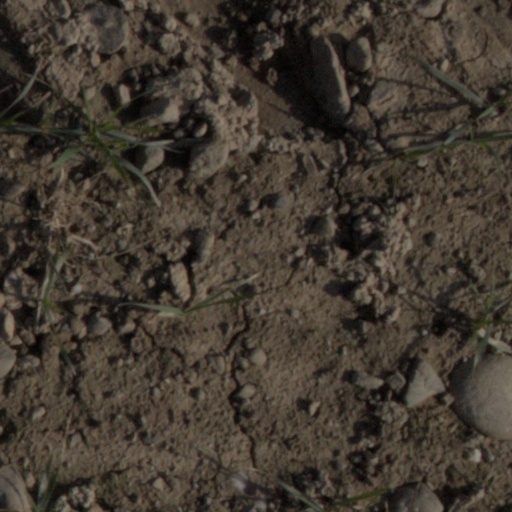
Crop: wheat